Labor theory of value

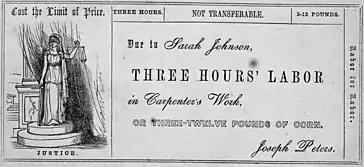
Sample labor for labor note for the Cincinnati Time Store. Scanned from "Equitable Commerce" (1846) by Josiah Warren

Pierre-Joseph Proudhon's mutualism and American individualist anarchists such as Josiah Warren, Lysander Spooner and Benjamin Tucker adopted the labor theory of value of classical economics and used it to criticize capitalism while favoring a non-capitalist market system.